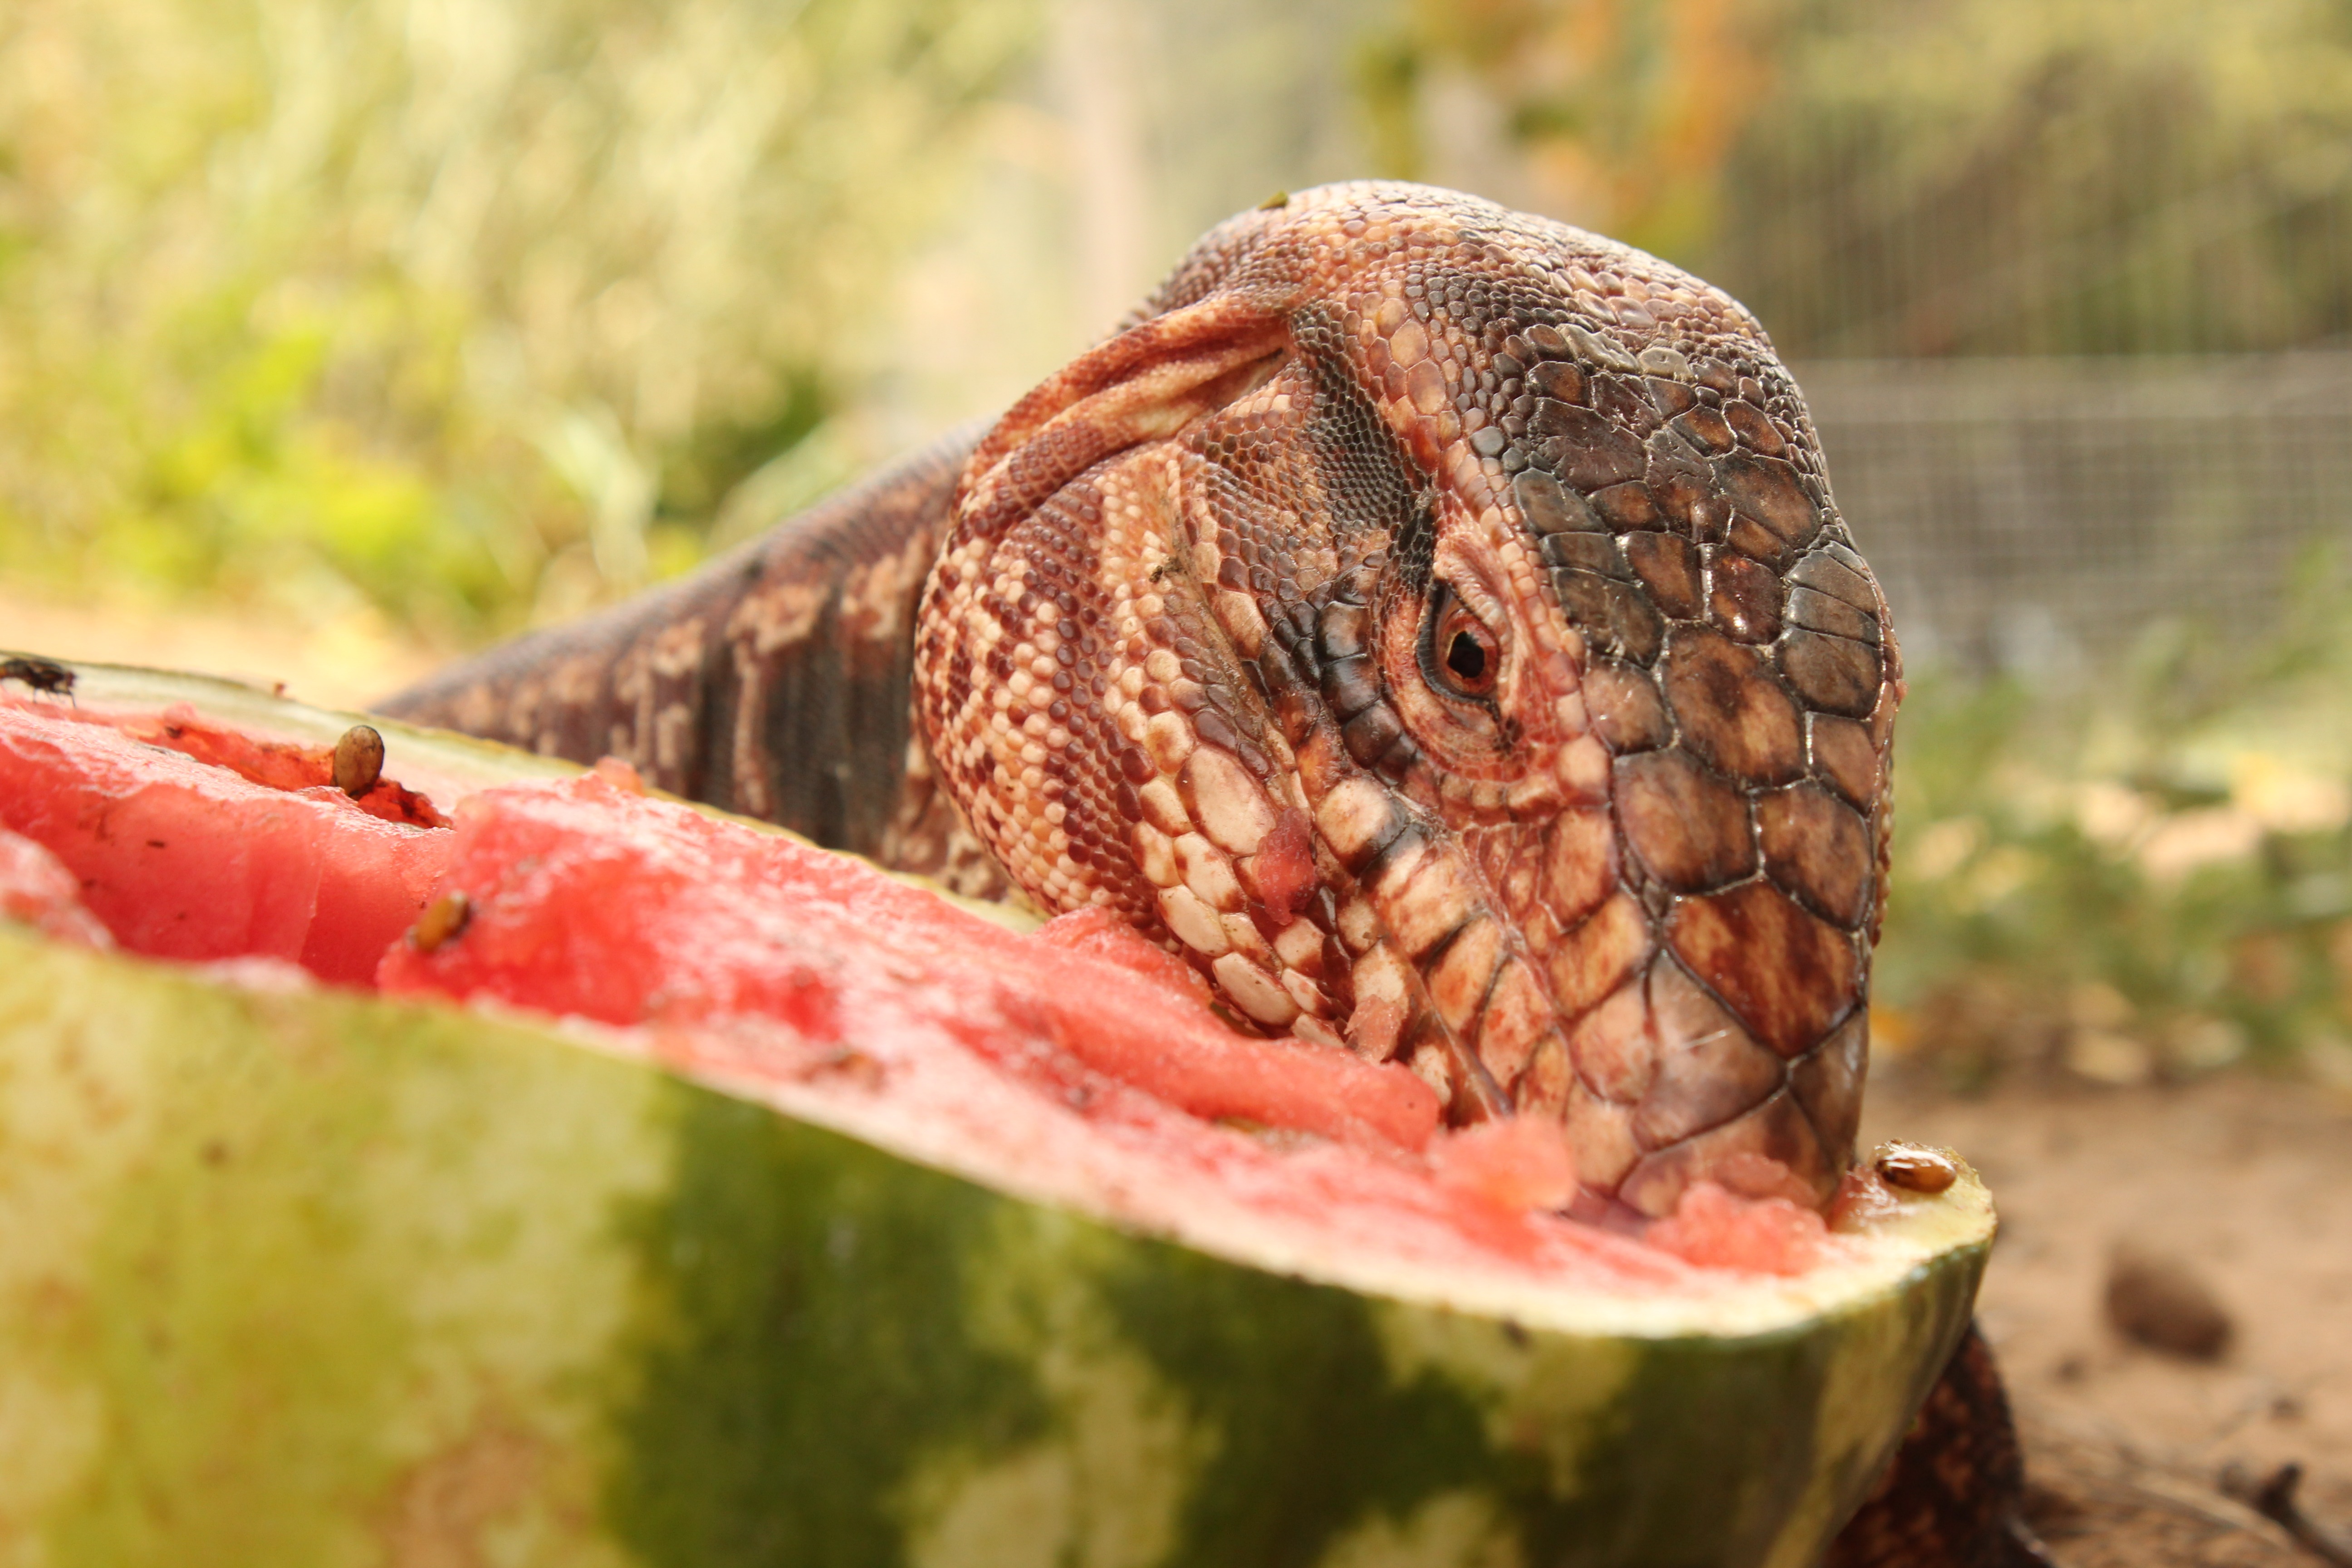
nature, plant, leaf, food, produce, reptile, eat, lizard, close up, animals, carving, macro photography, cold blooded animals, food intake